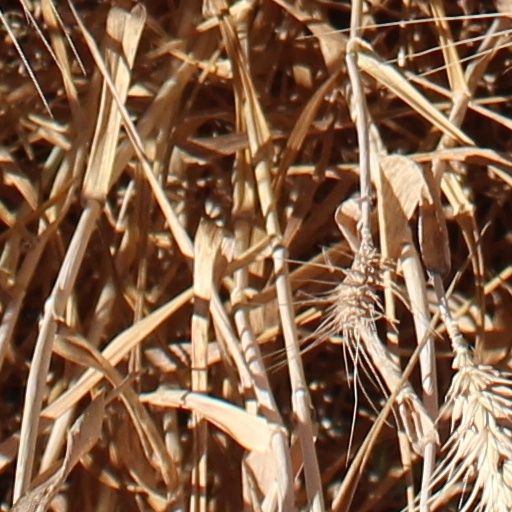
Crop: wheat